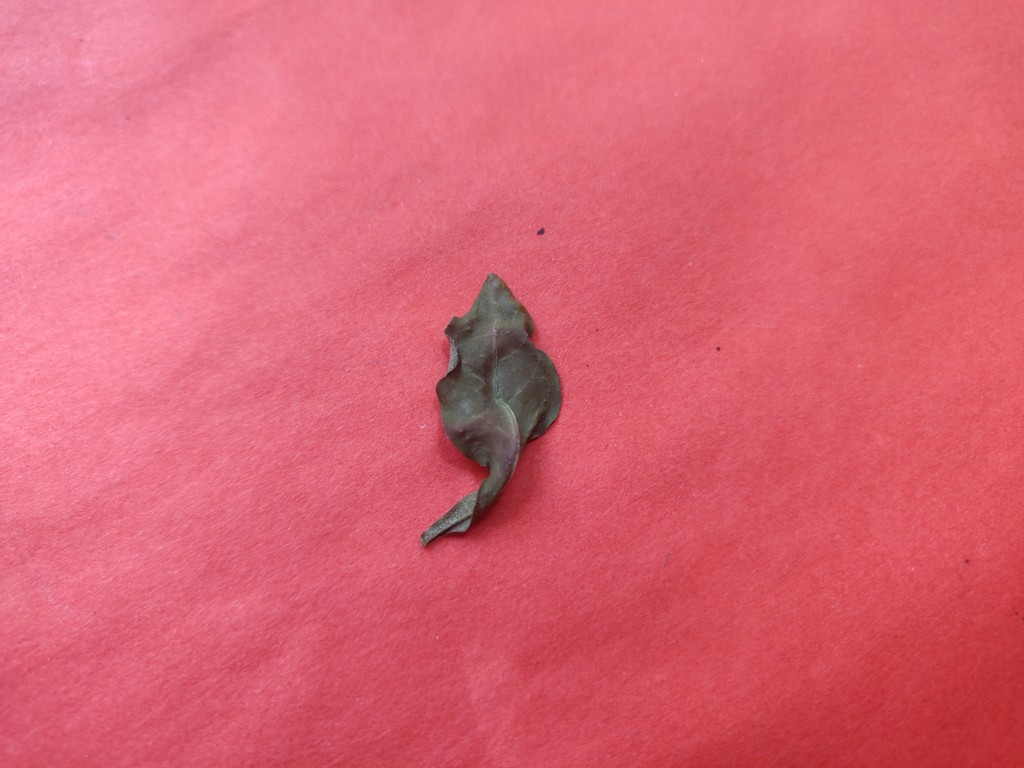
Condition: Dried
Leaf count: single
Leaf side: unknown